TransMilenio

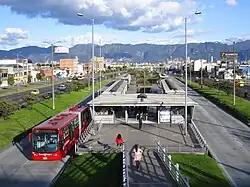
TransMilenio bus at a station

TransMilenio buses are not equipped with transponders to give them signal priority. Regret over this decision was voiced by the former general manager of the system, Angelica Castro.